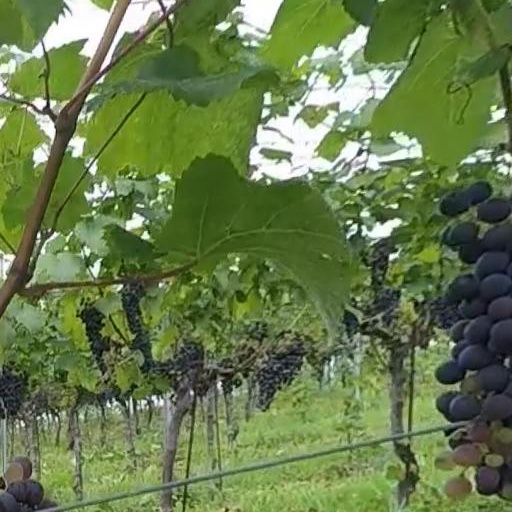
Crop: grape